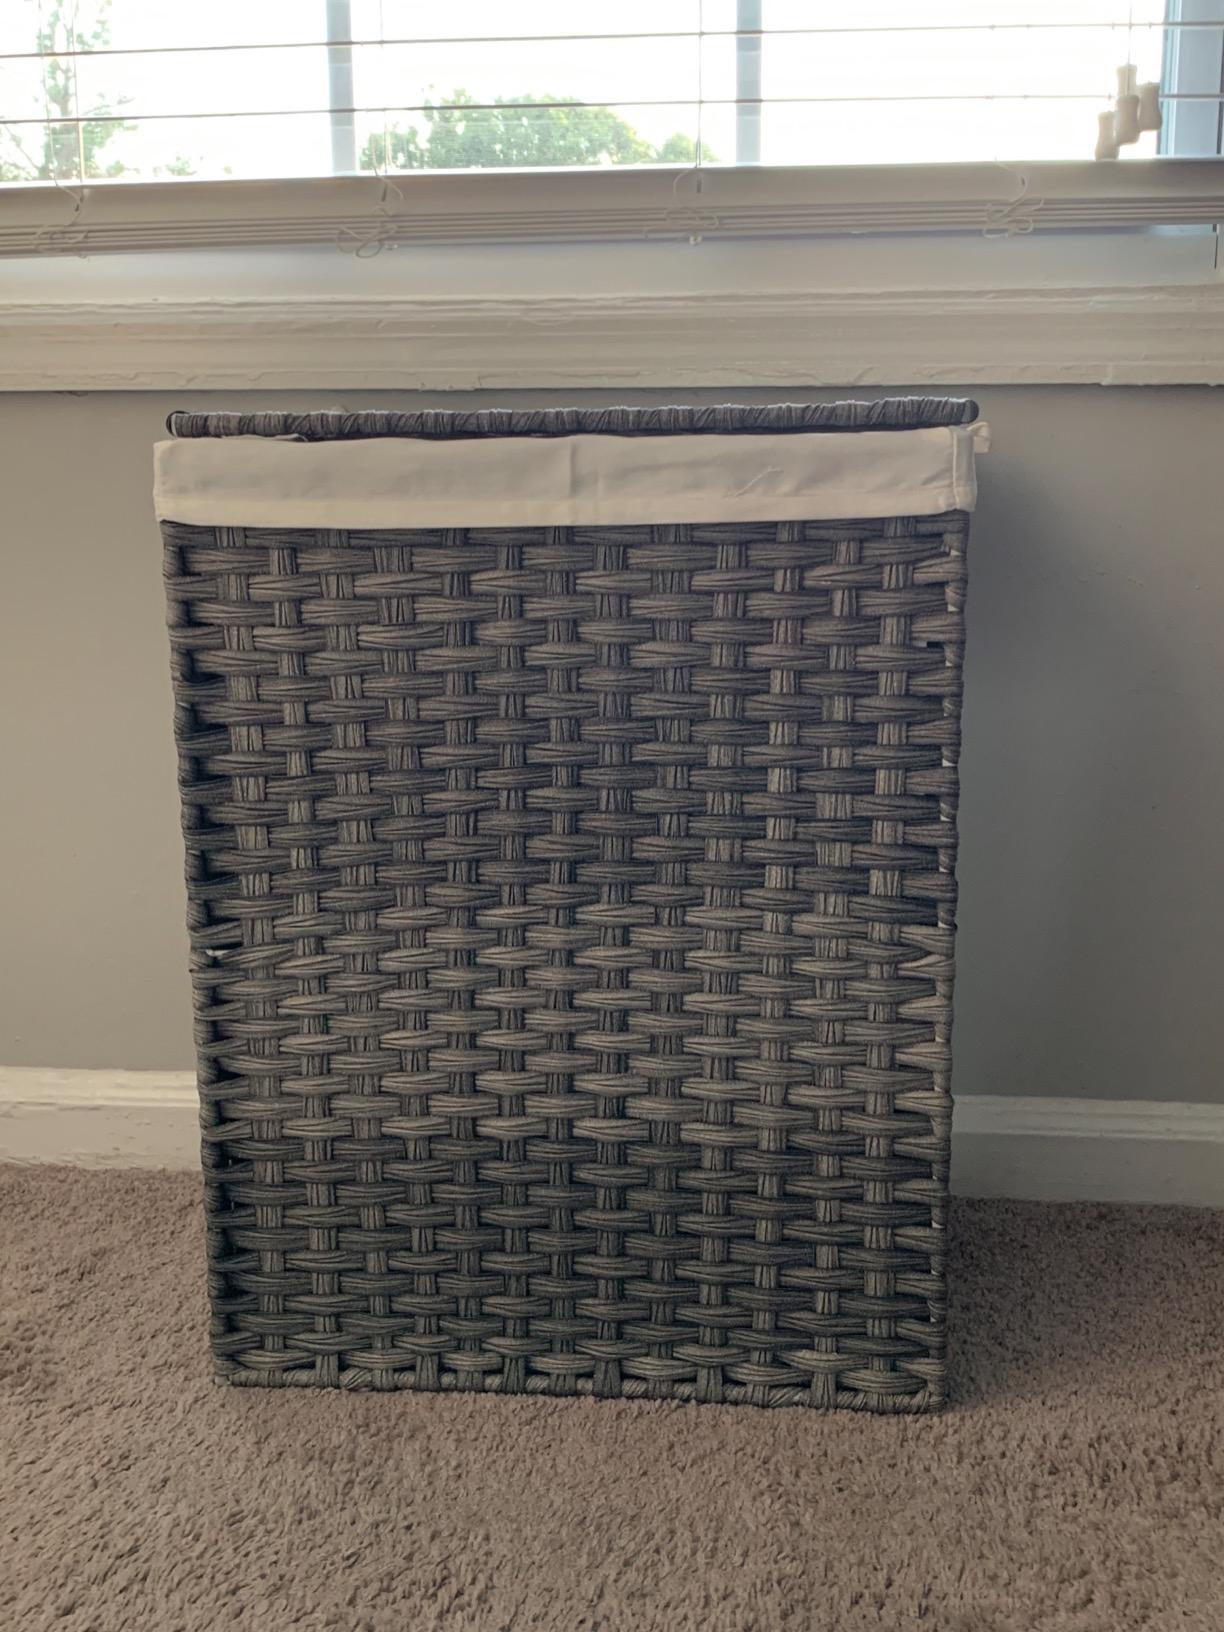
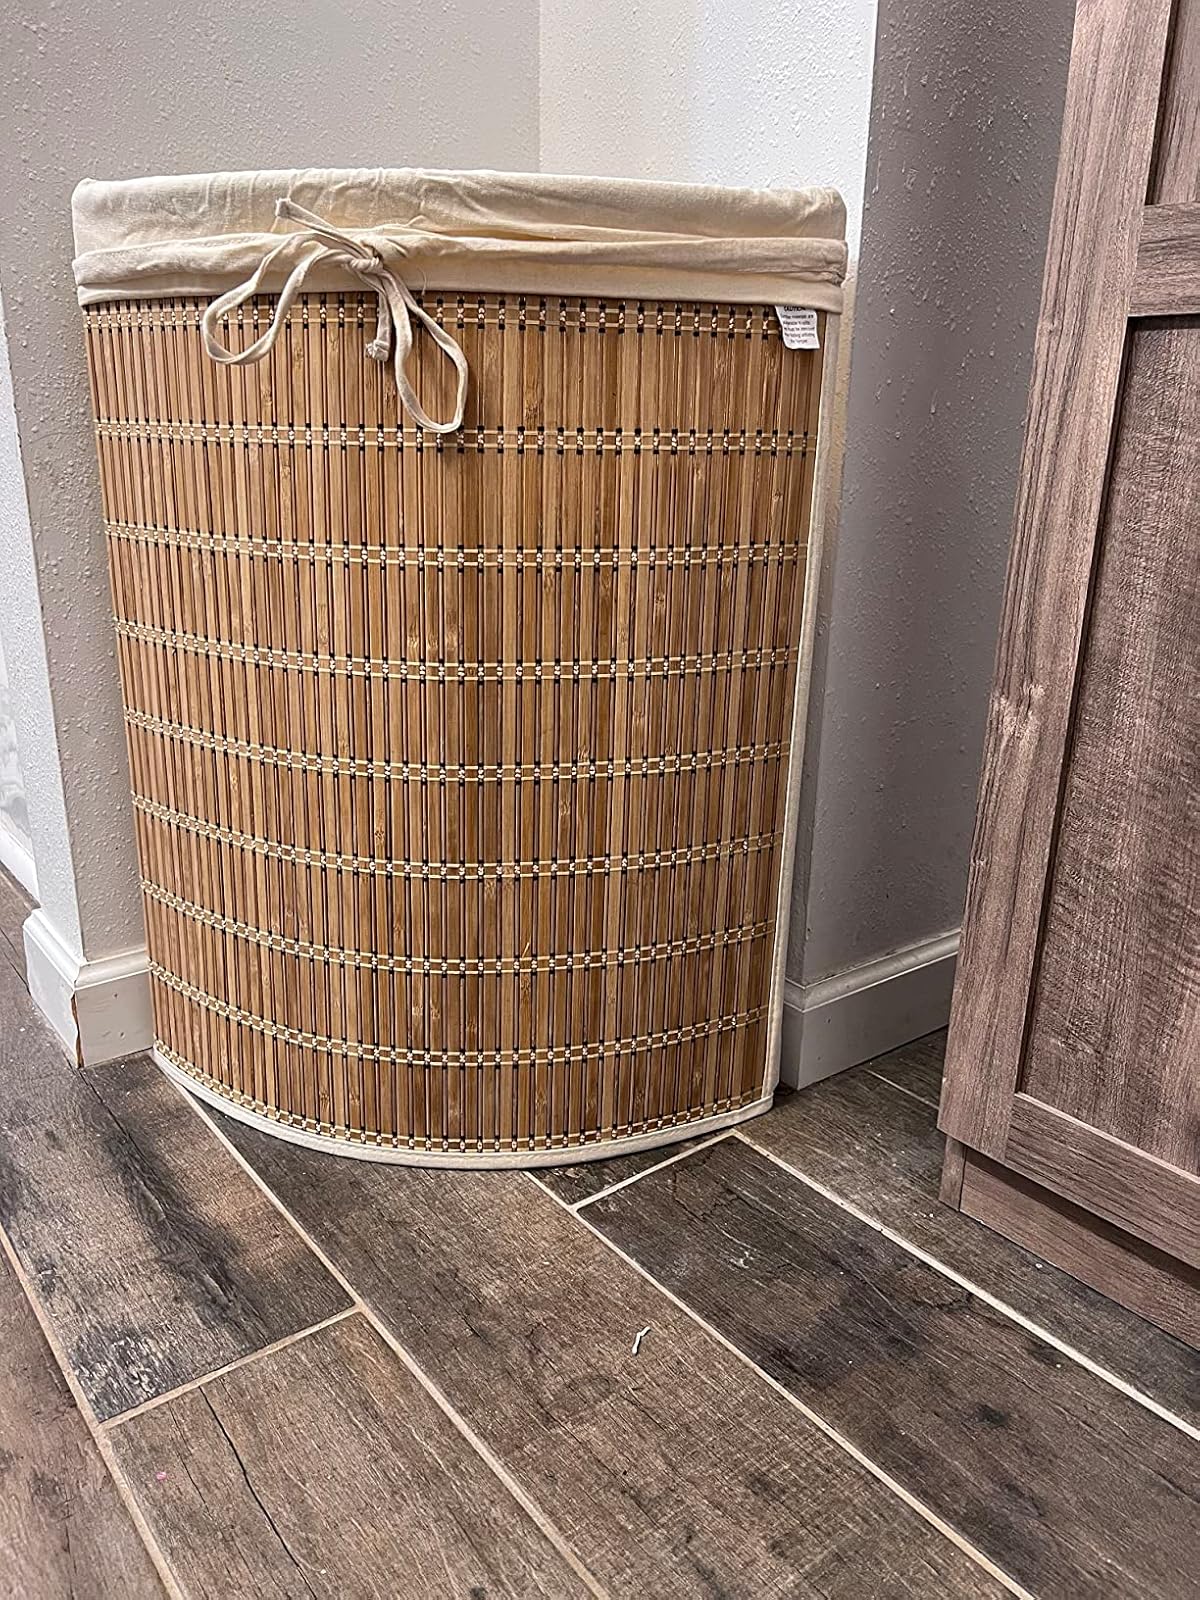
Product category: items_hamper
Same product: no